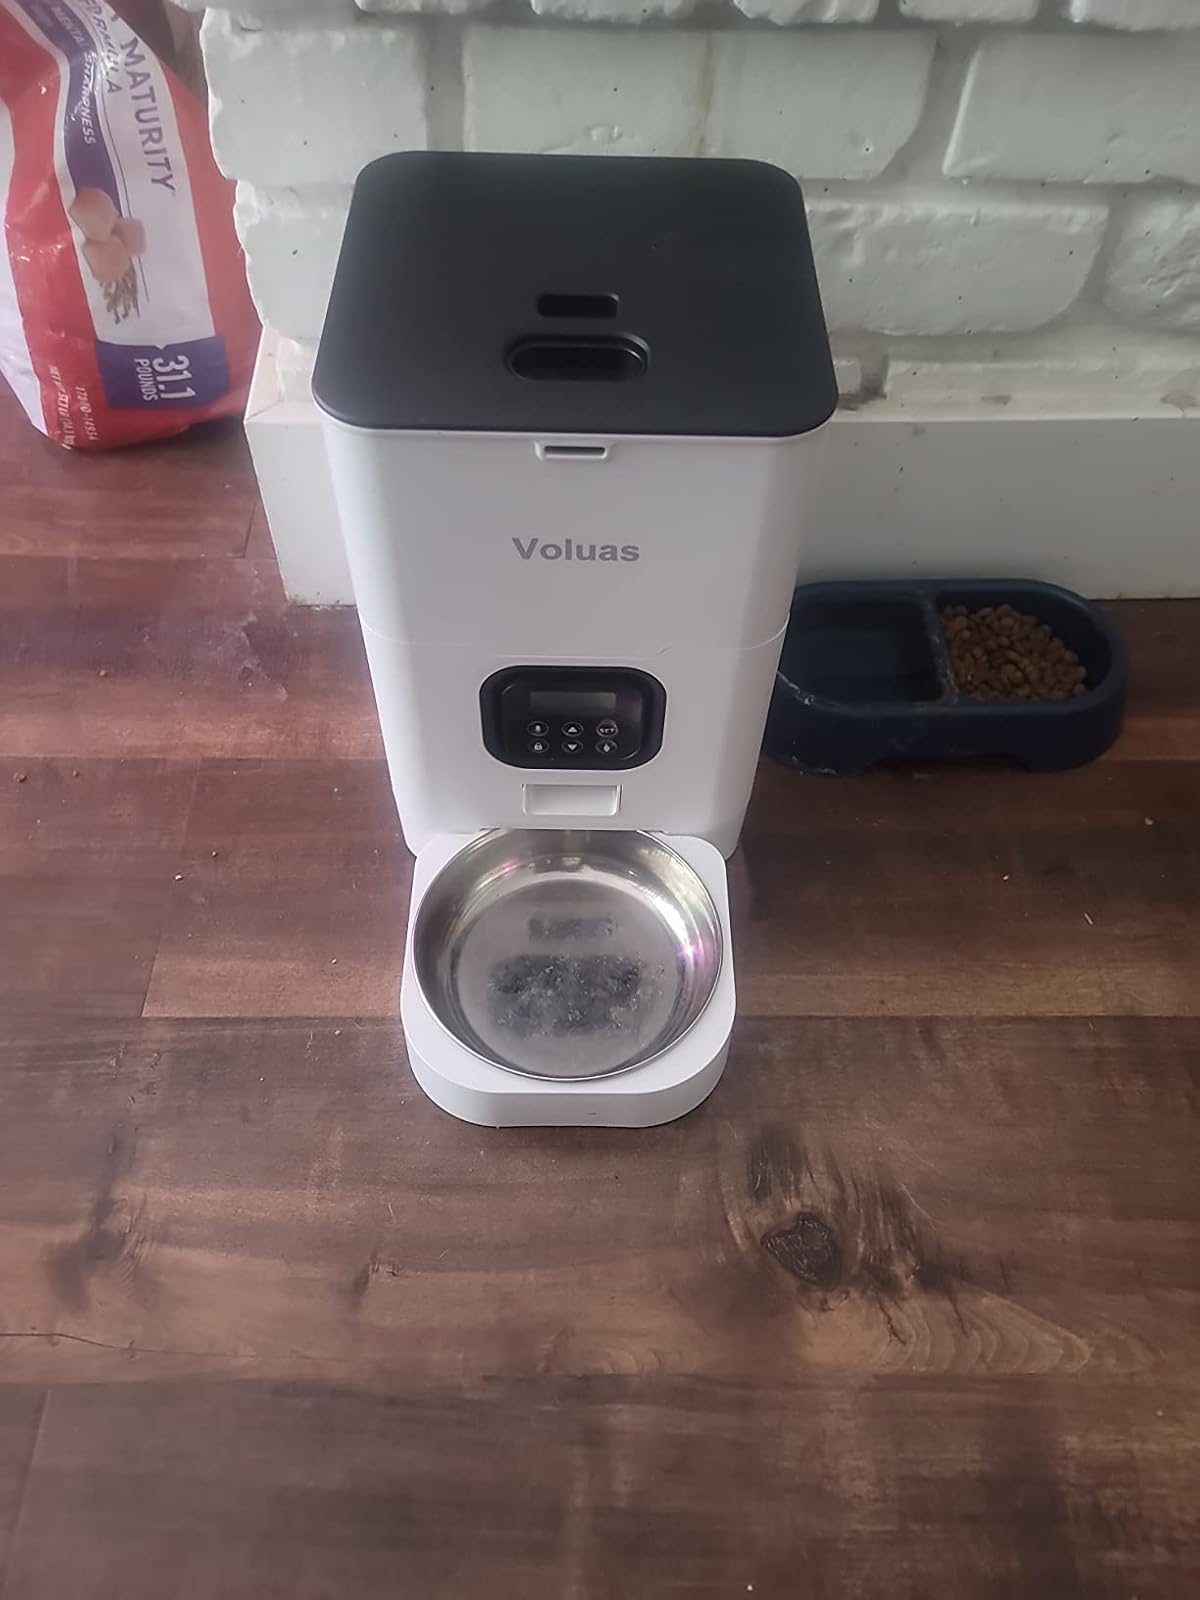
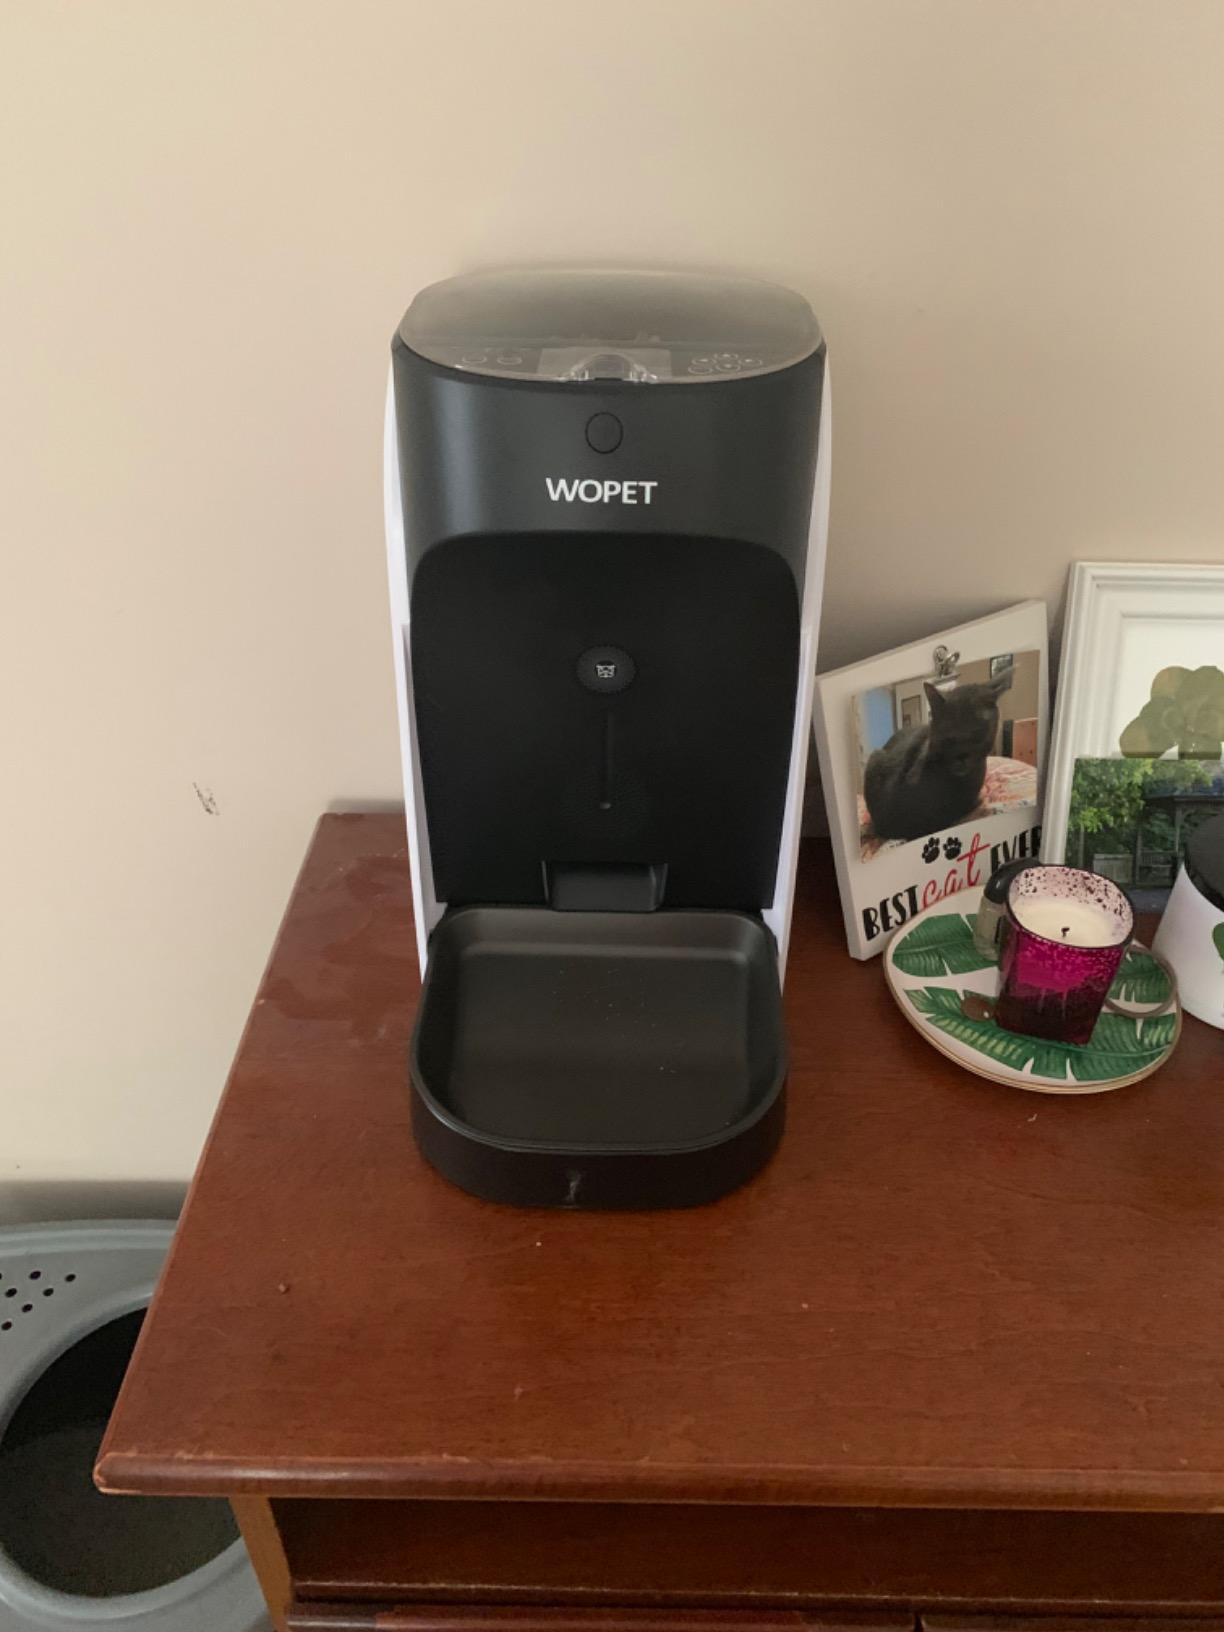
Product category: items_feeder
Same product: no